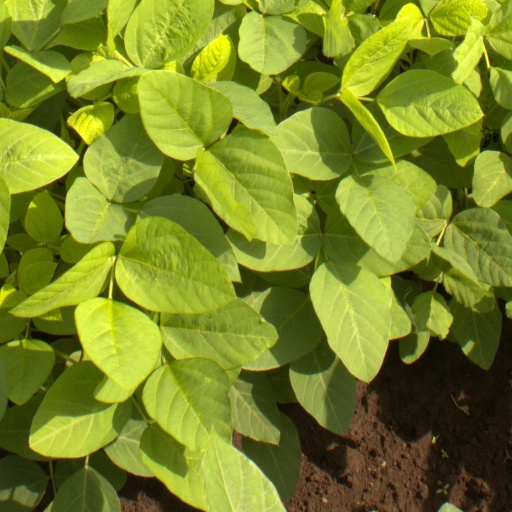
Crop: soybean